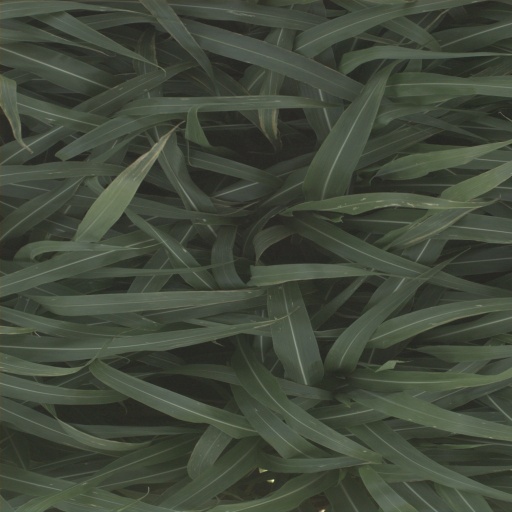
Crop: sorghum